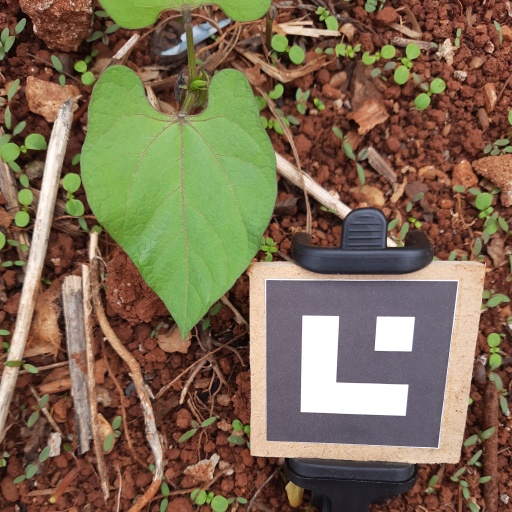
Observations: wavy surface, no eating holes, under shade